Mieszko I

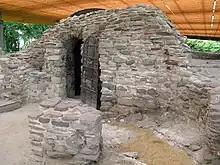
Ostrów Lednicki, ruins of palatium and chapel

Probably in 964 Mieszko began negotiations with Boleslaus I, Duke of Bohemia. As a result, in 965 Mieszko married his daughter Dobrawa (also named "Dobrava", "Doubravka" or "Dąbrówka"). This political Polish-Bohemian alliance is likely to have been initiated by the Polish ruler. It is probable that the marriage was officially arranged in February 965.